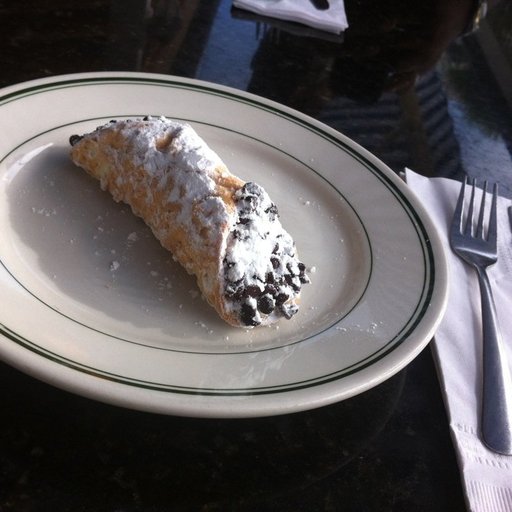
Label: cannoli